Reflecting telescope

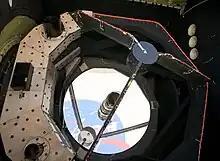
Stratospheric Observatory for Infrared Astronomy

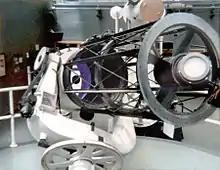
24-inch convertible Newtonian/Cassegrain reflecting telescope on display at the Franklin Institute

A reflecting telescope (also called a reflector) is a telescope that uses a single or a combination of curved mirrors that reflect light and form an image. The reflecting telescope was invented in the 17th century by Isaac Newton as an alternative to the refracting telescope which, at that time, was a design that suffered from severe chromatic aberration. Although reflecting telescopes produce other types of optical aberrations, it is a design that allows for very large diameter objectives. Almost all of the major telescopes used in astronomy research are reflectors. Many variant forms are in use and some employ extra optical elements to improve image quality or place the image in a mechanically advantageous position. Since reflecting telescopes use mirrors, the design is sometimes referred to as a catoptric telescope.